Keanu Reeves

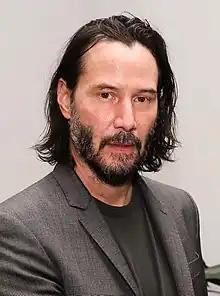
Reeves at Primavera Sound 2024

Keanu Charles Reeves (born September 2, 1964) is a Canadian actor and musician. The recipient of numerous accolades in a career on screen spanning four decades, he is known for his leading roles in action films, his amiable public image, and his philanthropic efforts. In 2020, "The New York Times" ranked him as the fourth-greatest actor of the 21st century, and in 2022 "Time" magazine named him one of the 100 most influential people in the world.